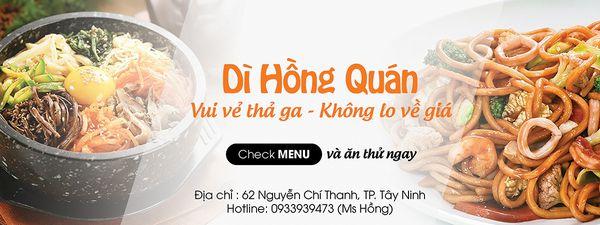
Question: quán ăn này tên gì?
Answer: quán dì hồng quán